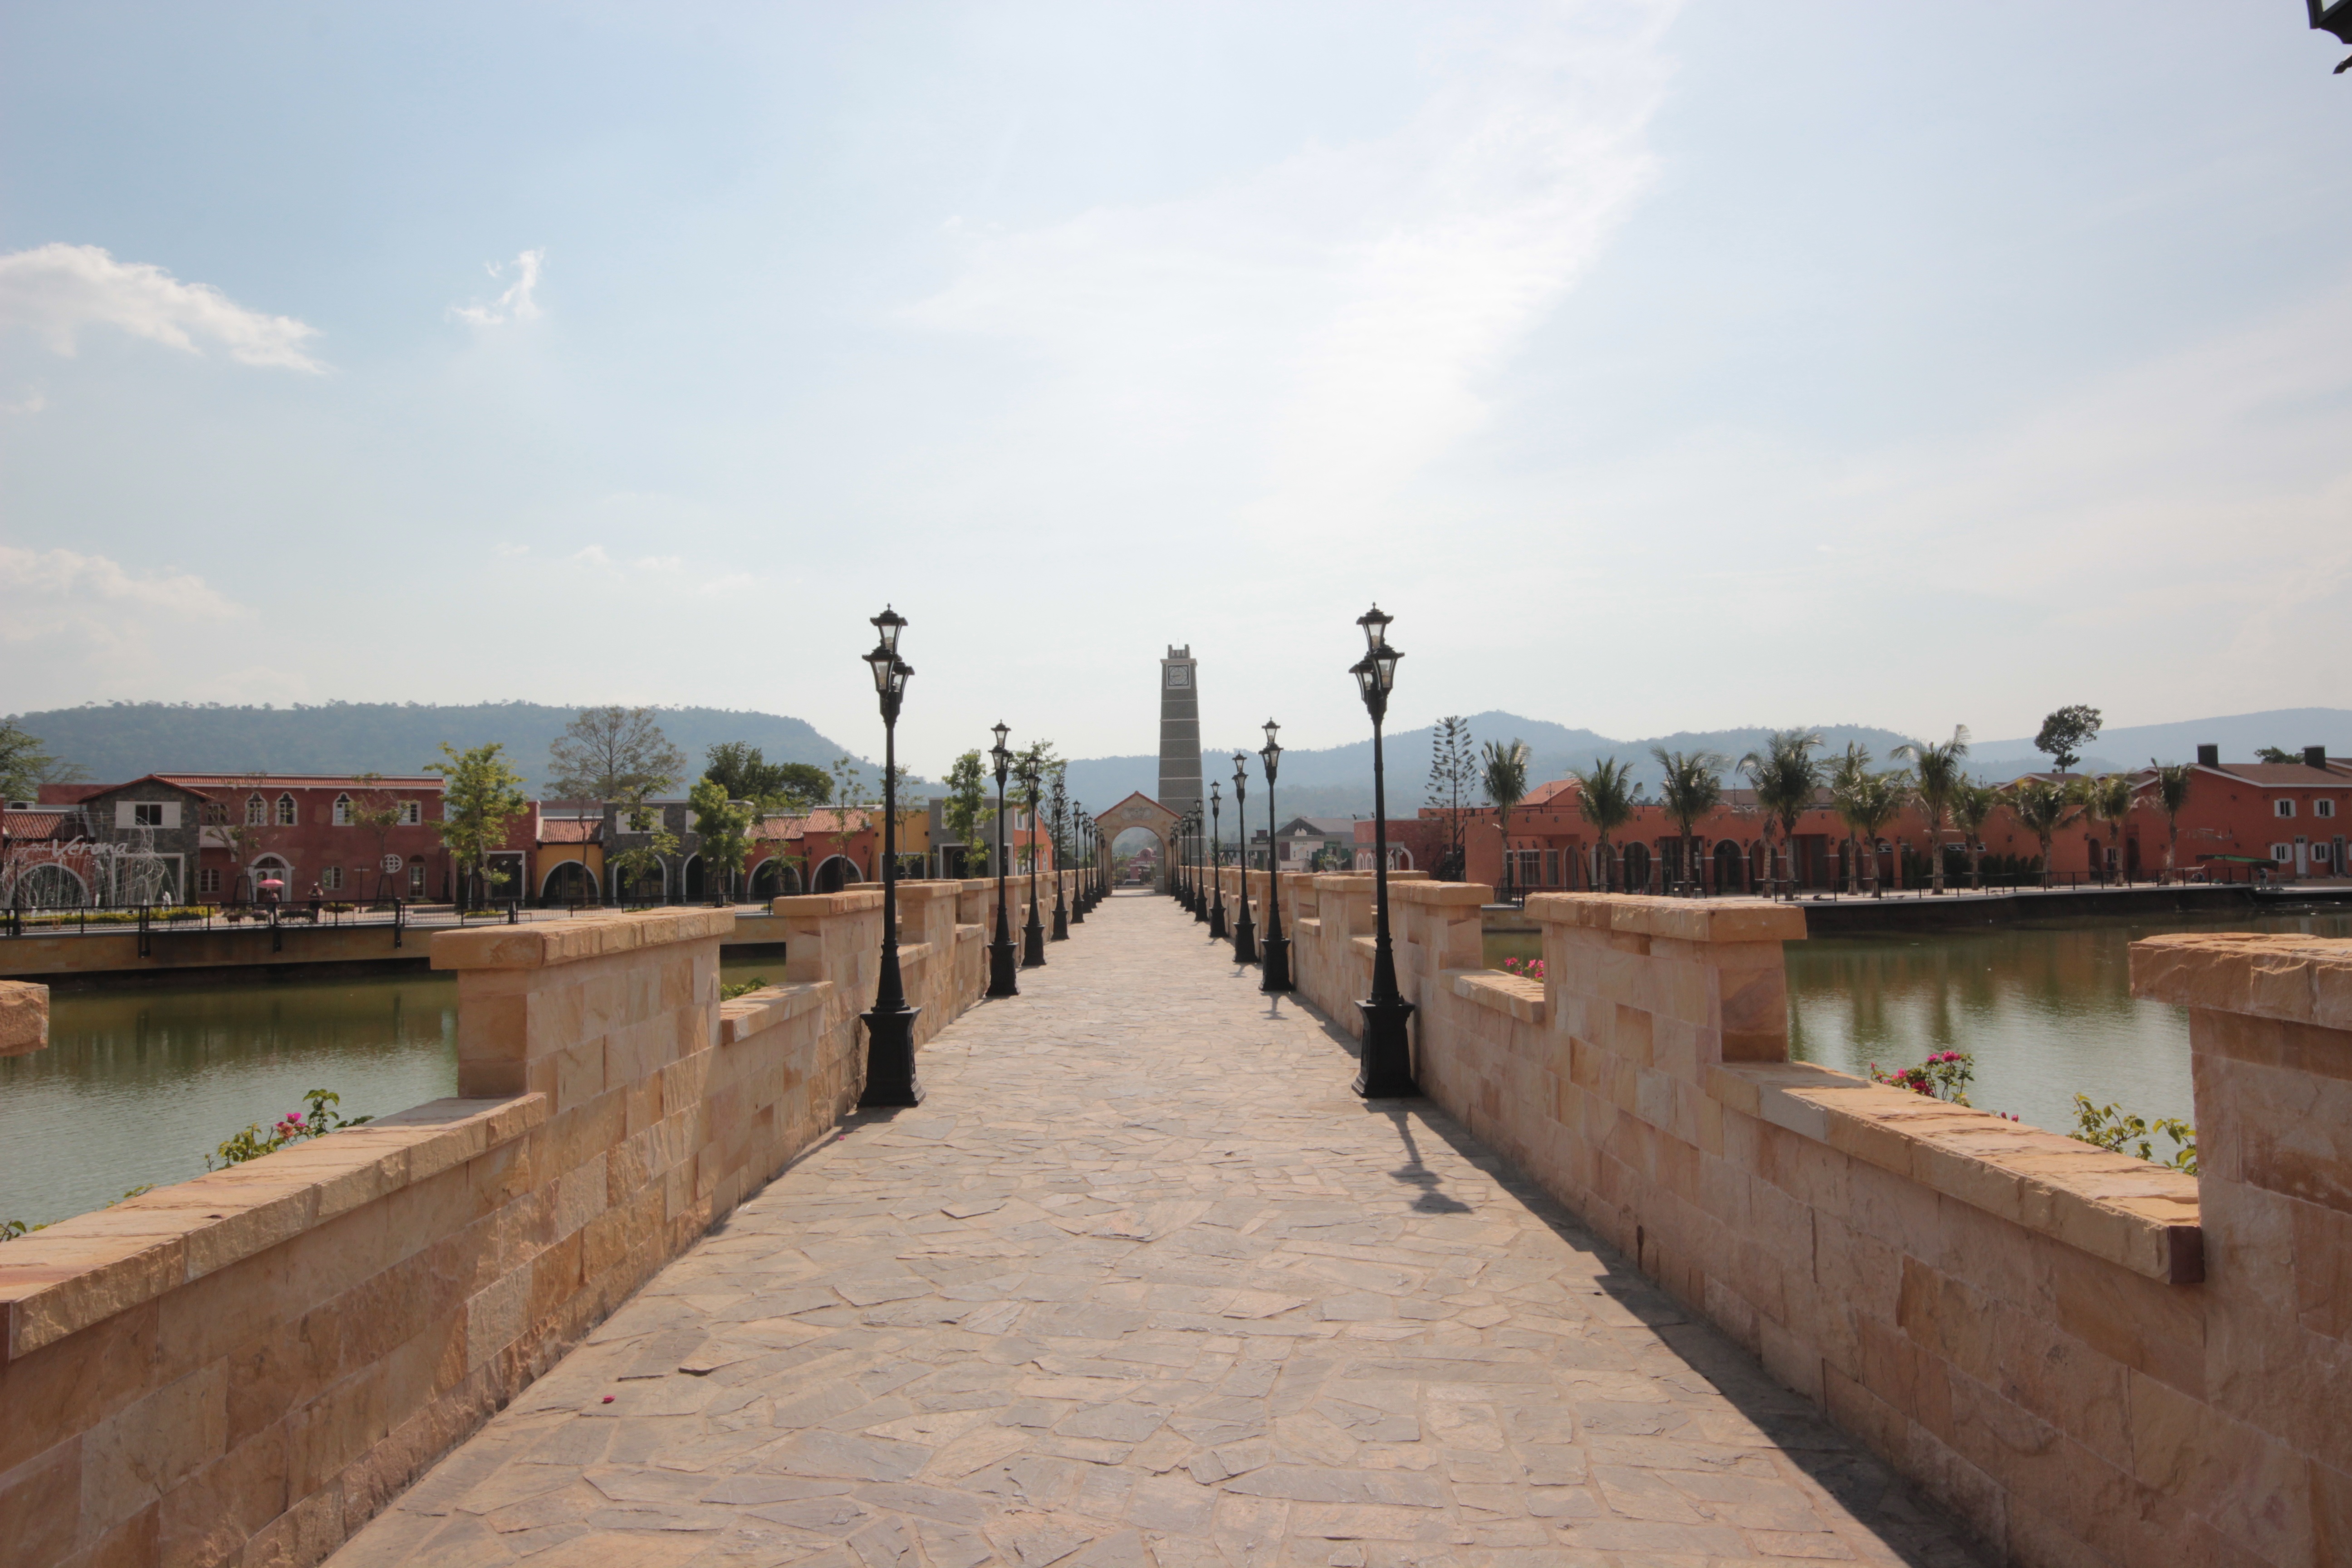
boardwalk, bridge, town, view, wall, canal, walkway, tourism, waterway